Oil's Well

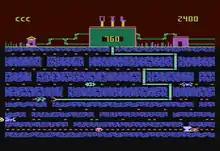
Atari 8-bit gameplay

The player collects oil for a drilling operation by moving the drill head through a maze using four directional control buttons. The drill bit is trailed by a pipeline connecting it to the base. Subterranean creatures populate the maze; the head can destroy the creatures, but the pipeline is vulnerable. As the player traverses the maze, the pipe grows longer, but pressing a button quickly retracts the head. There are 8 levels to play through.